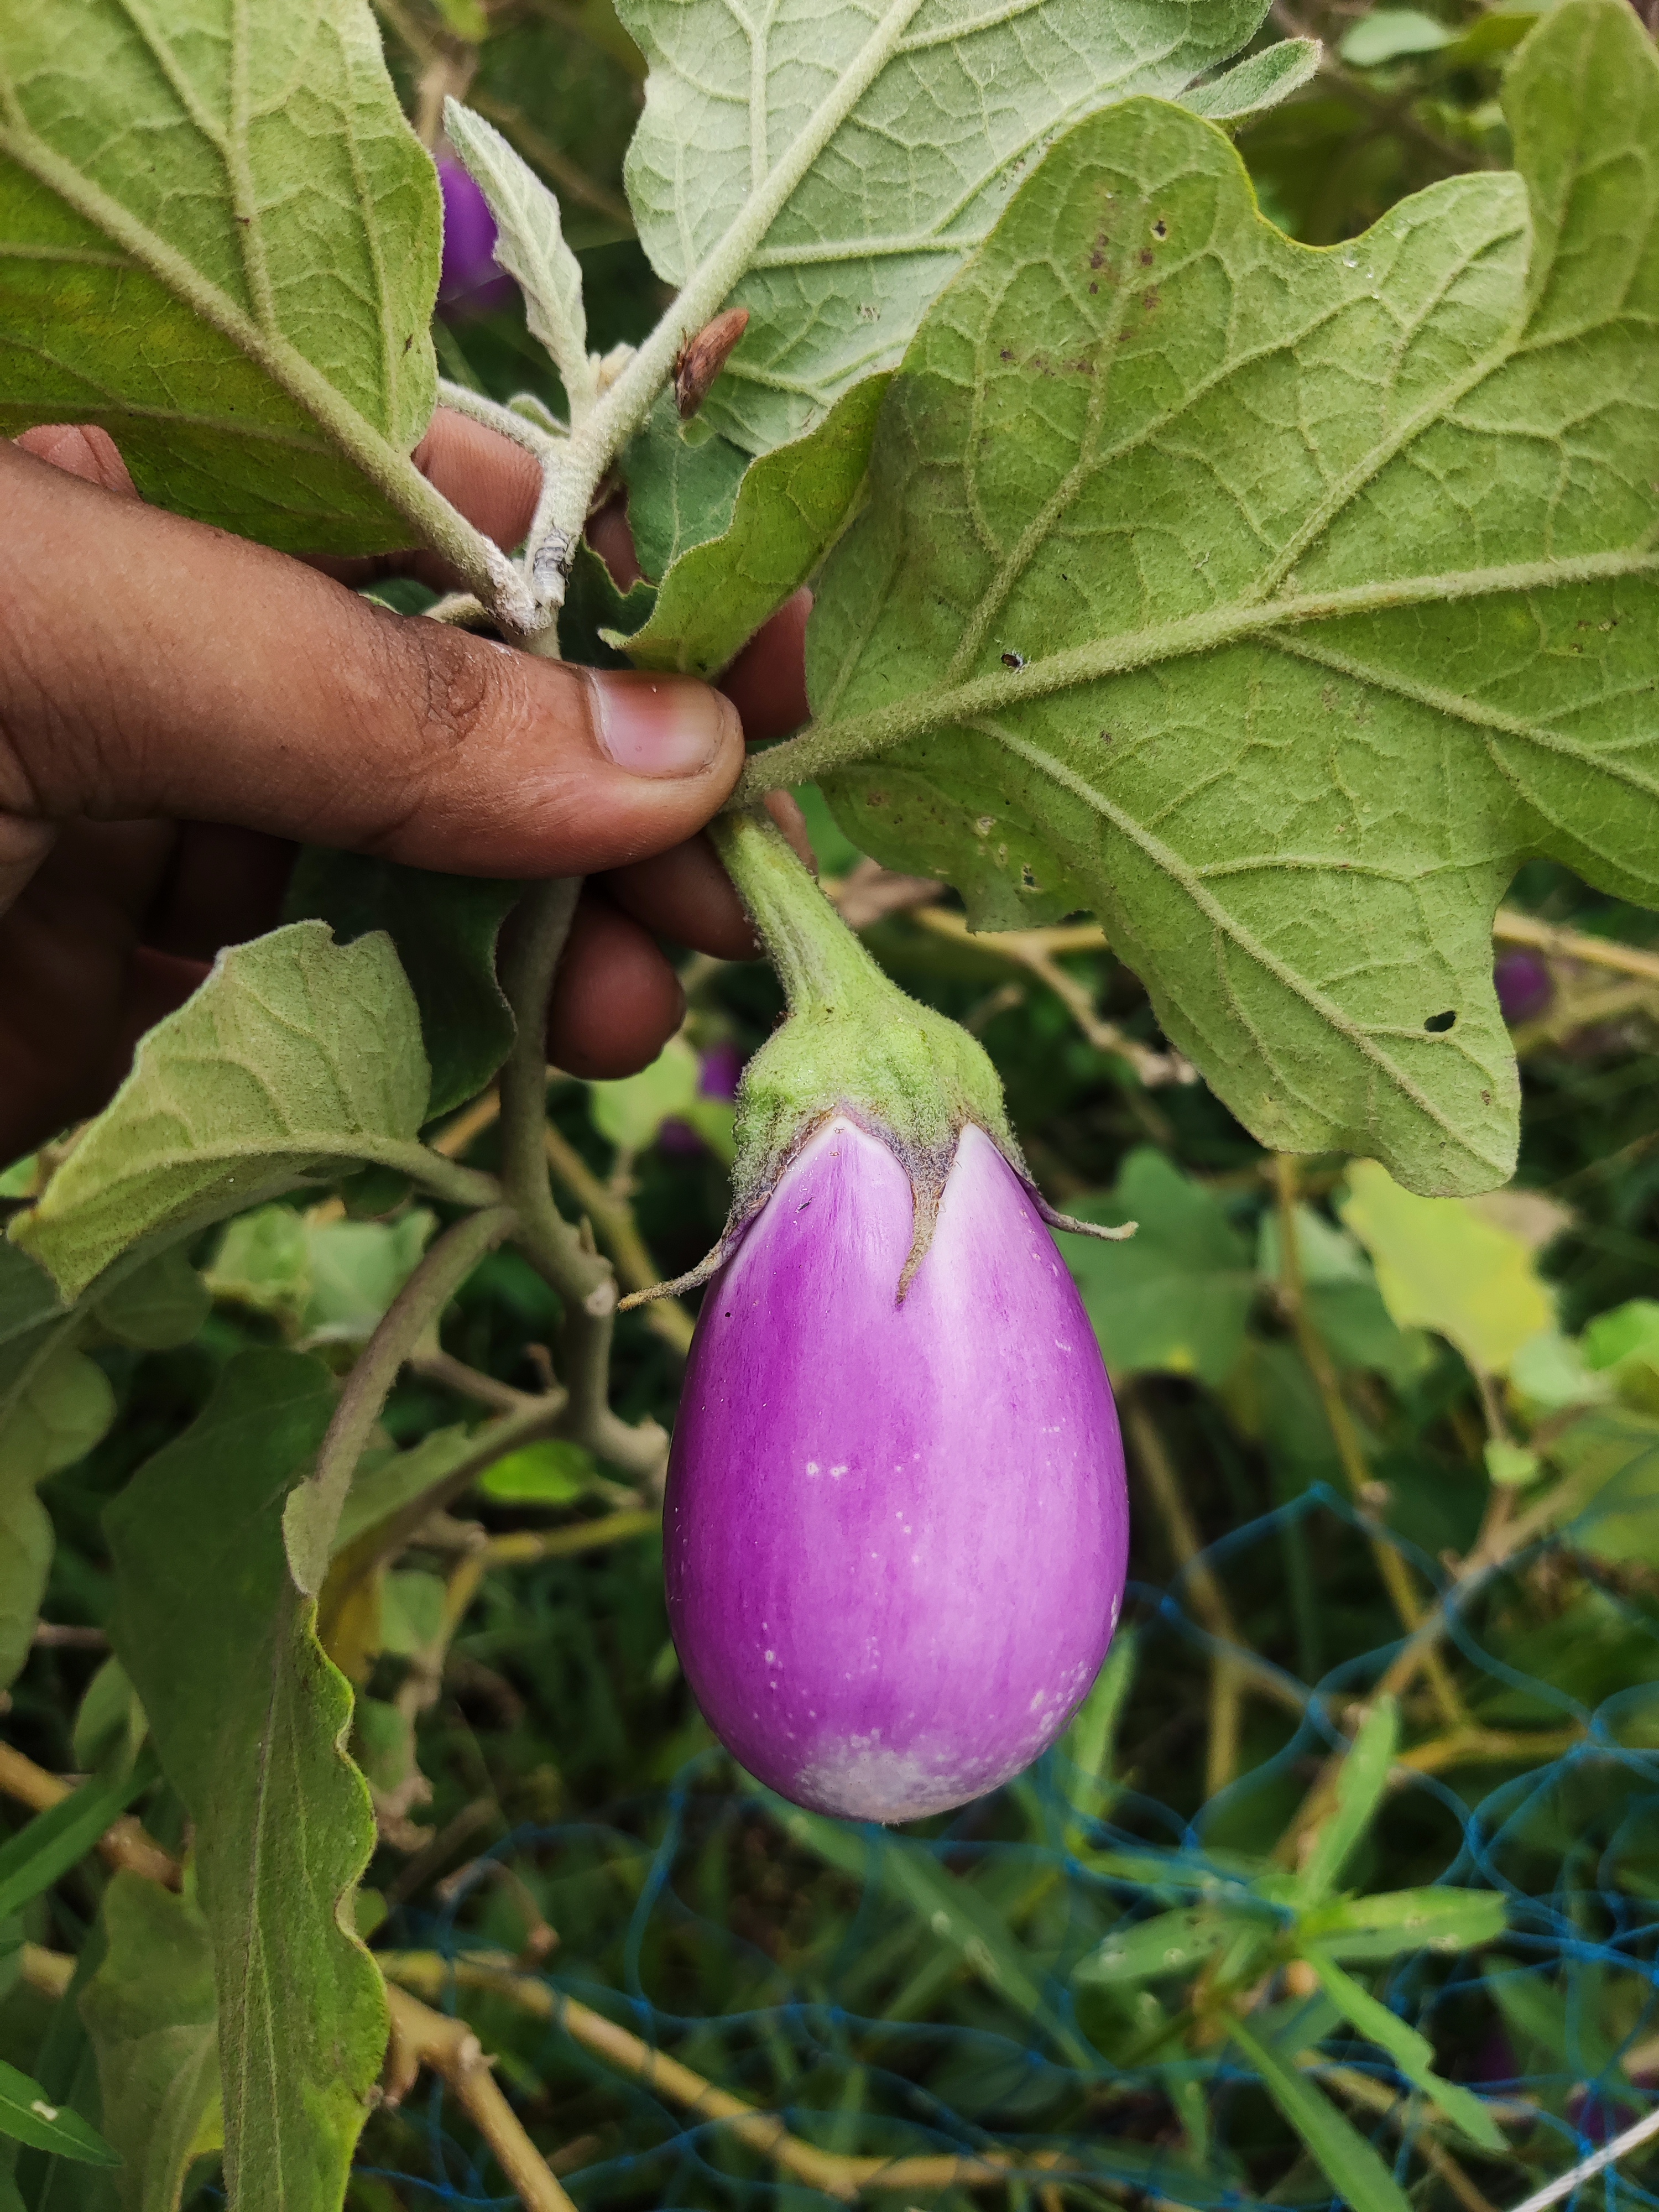
Label: Healty Brinjal